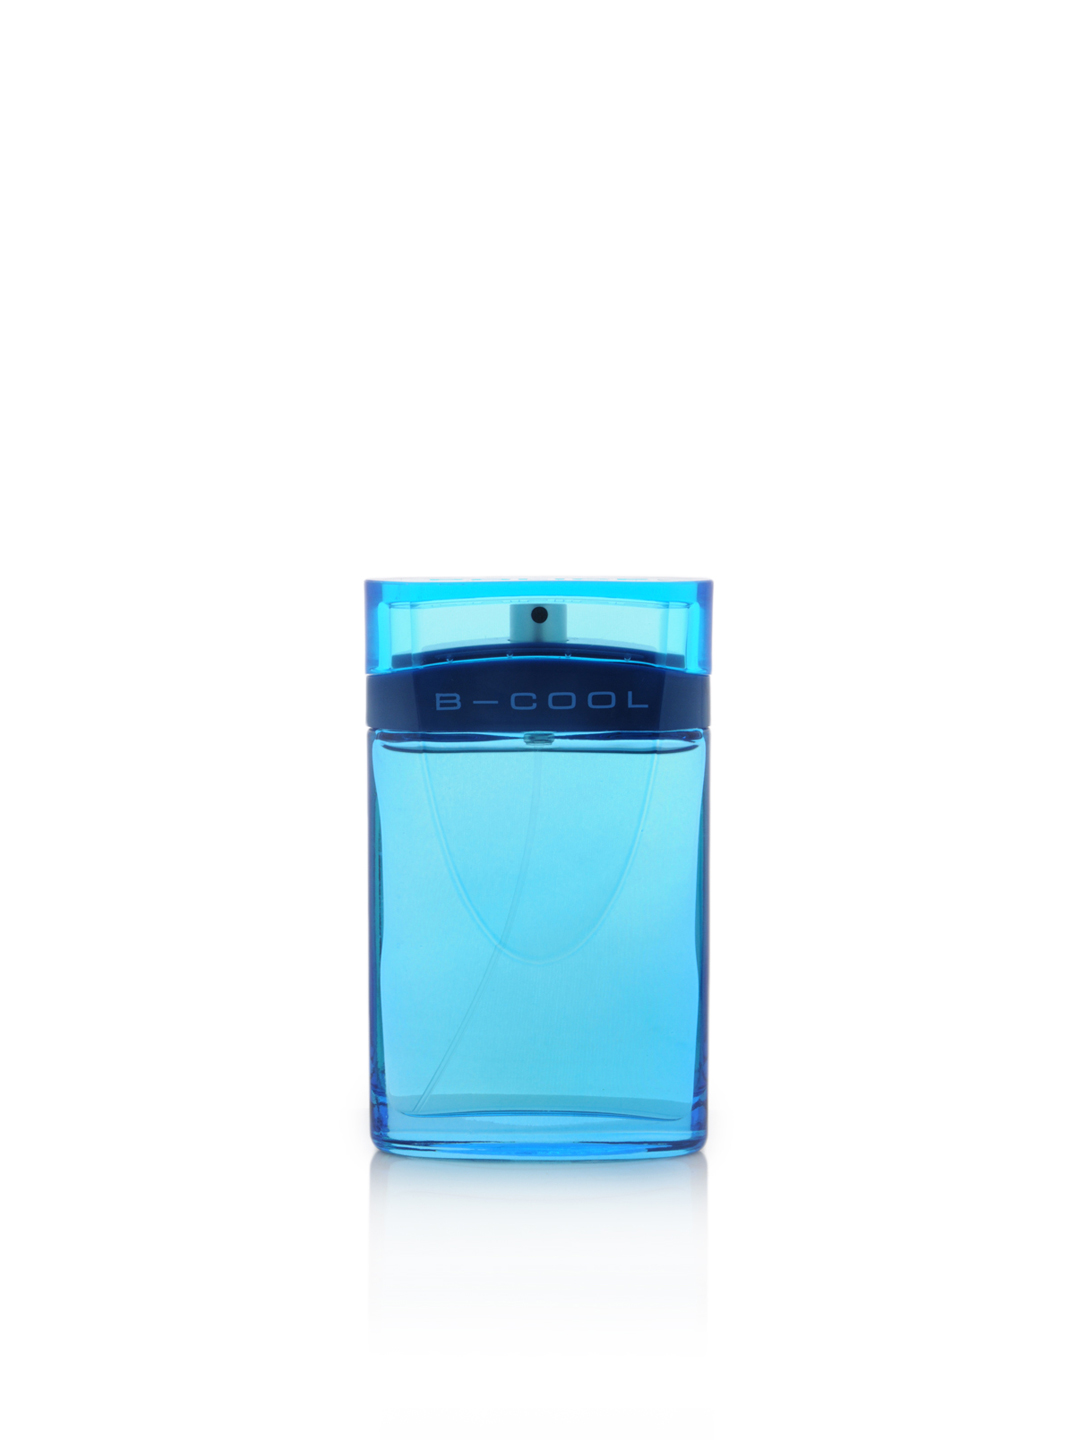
Police Men B-cool Perfume
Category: Personal Care / Fragrance / Perfume and Body Mist
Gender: Men
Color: Blue
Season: Spring 2017
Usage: Casual